Malonaqen

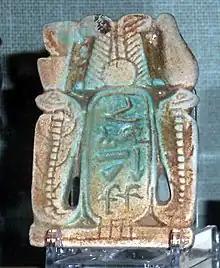
Votive cartouche of Malonaqen (Ashmolean Museum)

Malonaqen was a Meroitic king who probably governed in the first half of the 6th century BC. His prenomen was "Sekhemkare".